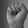
ASL letter: S